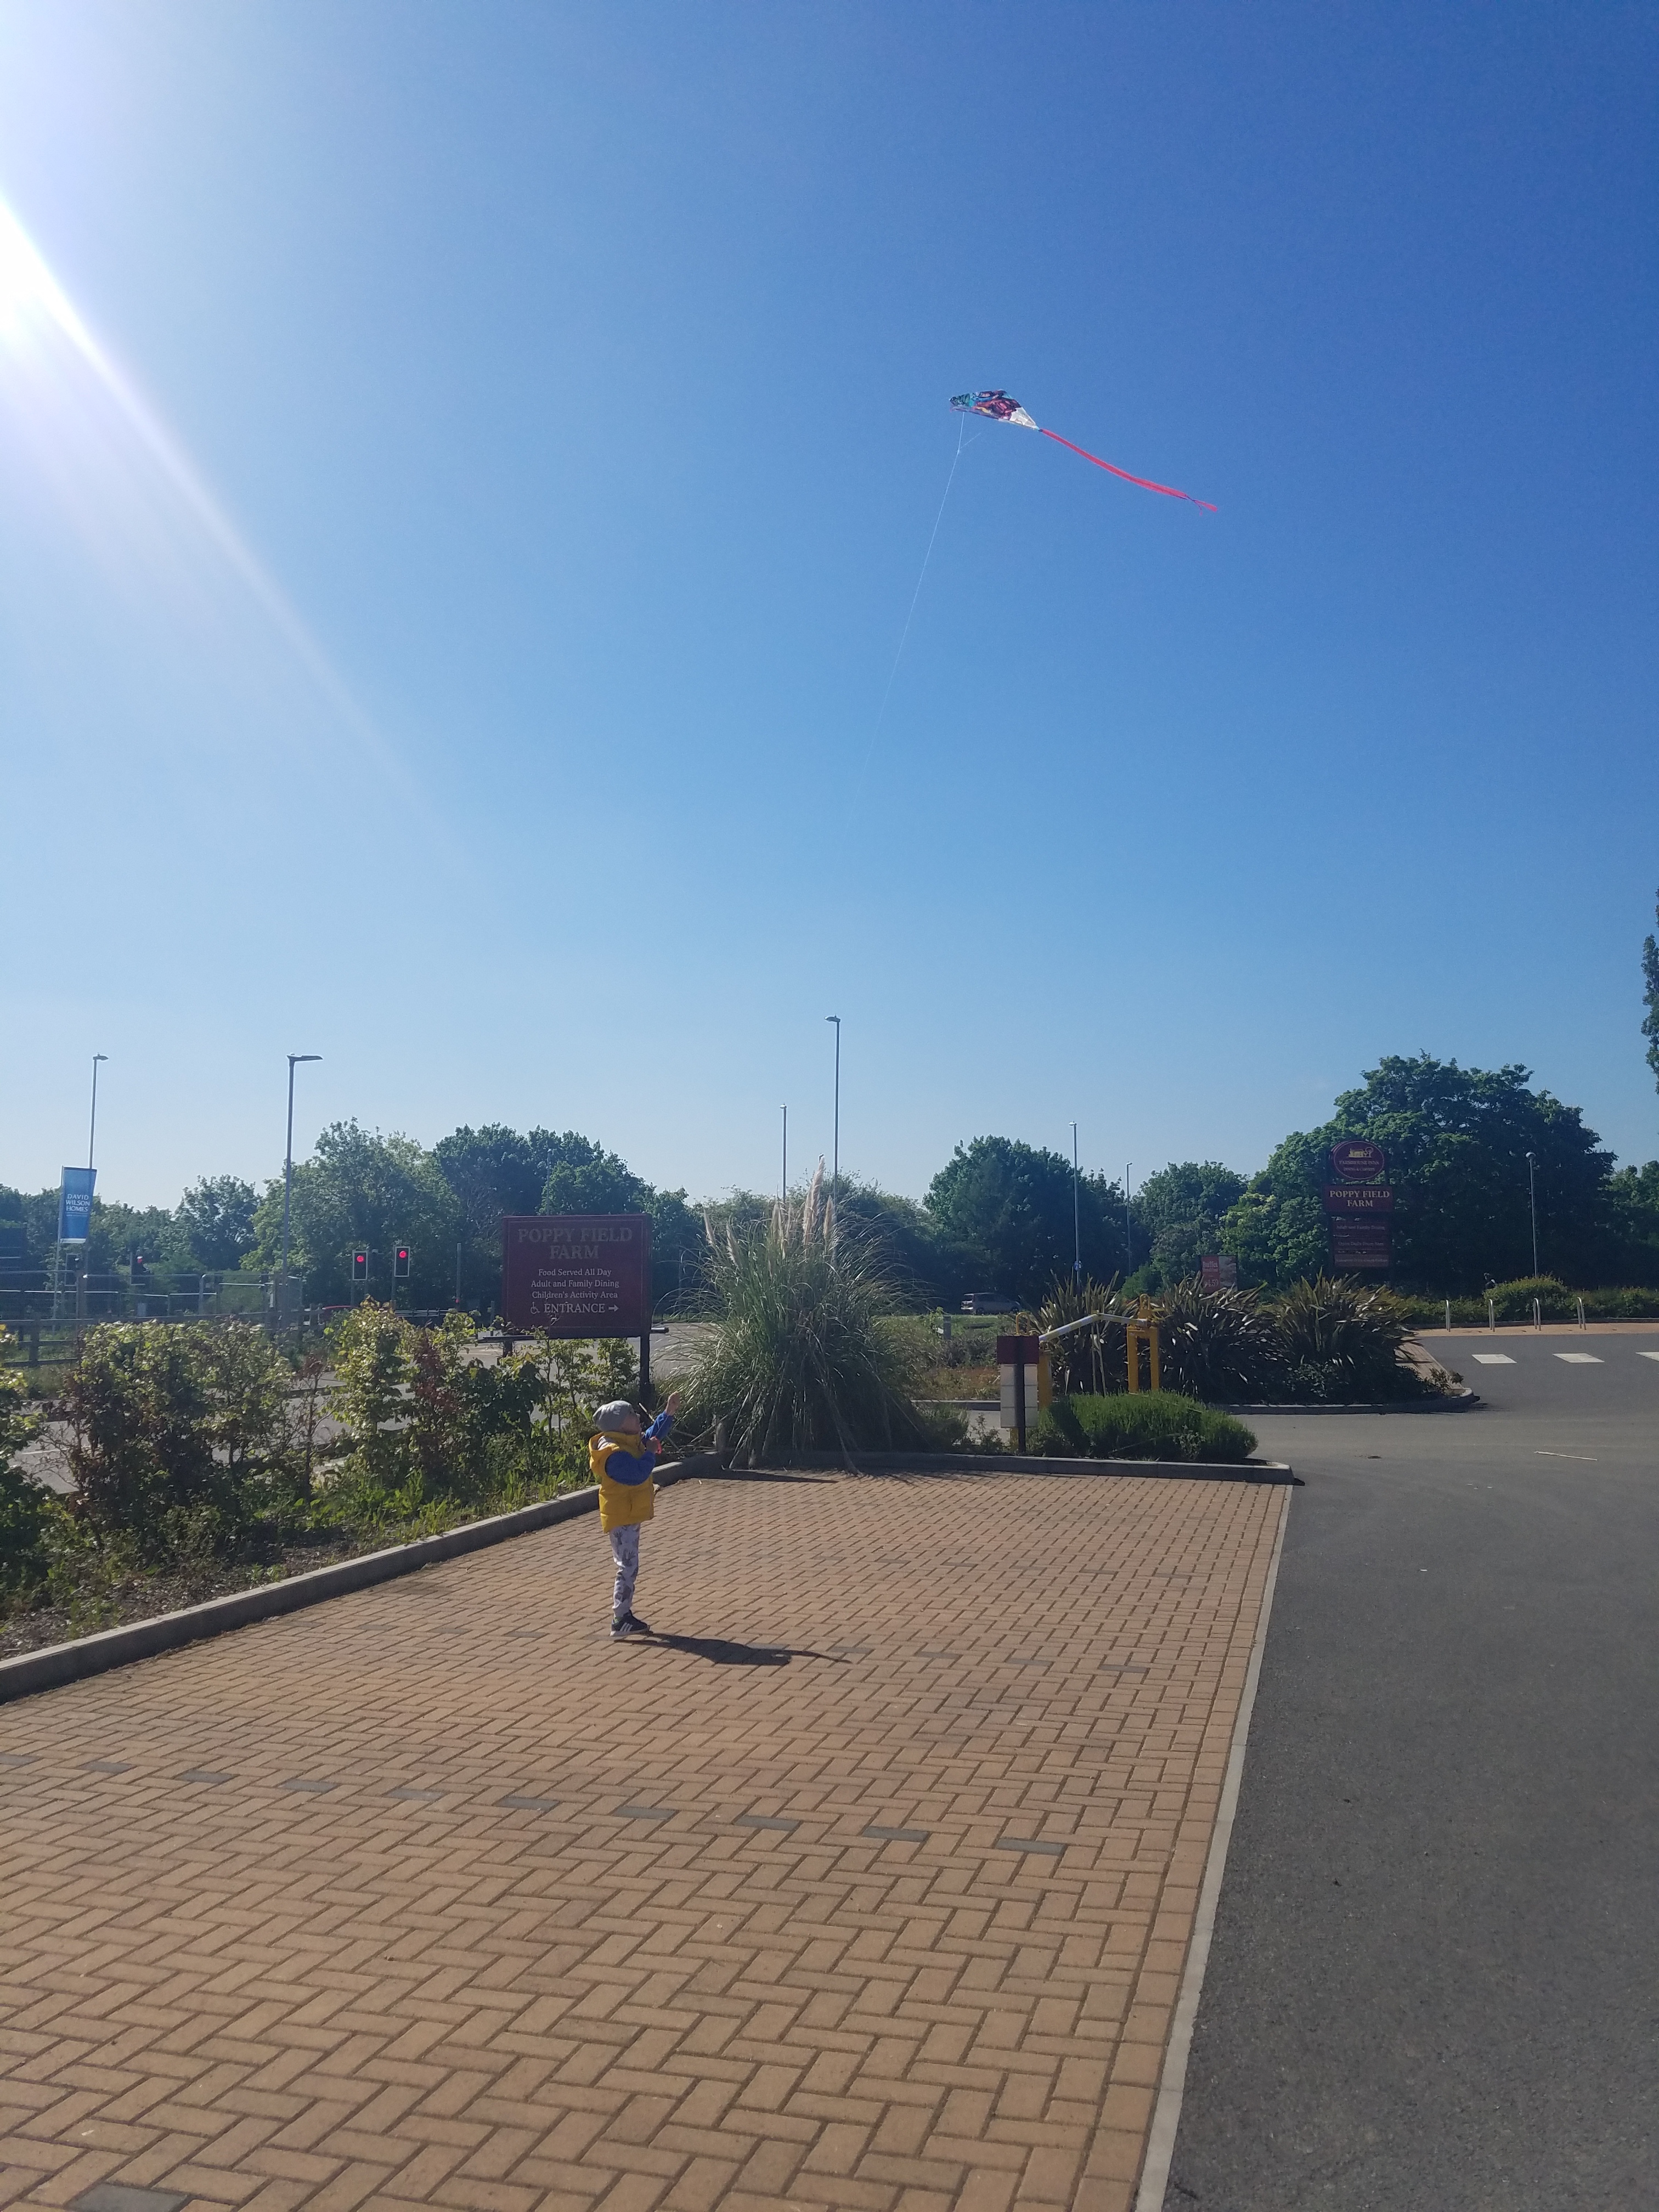
natural, sky, road, tree, cloud, street light, road surface, city, vacation, roof, walkway